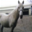
Label: horse